Juan Francisco de Güemes, 1st Count of Revillagigedo

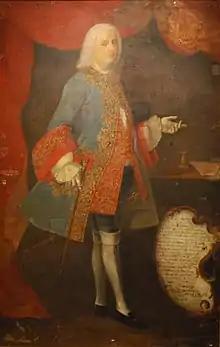
Juan Francisco de Güemes, 1st Count of Revillagigedo, Viceroy of New Spain

He reformed the administration of the treasury of the colony in 1746. Because a large portion of the circulating coinage had been sent to Spain, he ordered the minting of 150,000 pesos for circulation in Florida (1746). He reauthorized playing cards, banned by his predecessor, in order to increase revenue from their taxation.